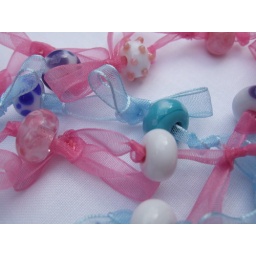
Mix of blue glass beads on organza ribbon and pink glass beads on organza ribbon. Made as a 'Baby Charms' by Meeni.